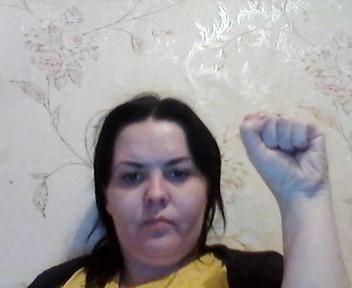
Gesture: fist